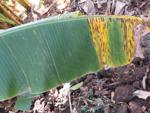
Label: segatoka